Bumper cars

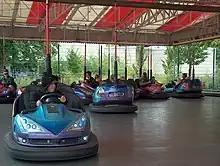
Bumper cars in Kerava, Finland, powered by pole-mounted contact shoes that supply power from a conductive ceiling

Bumper cars or dodgems are the generic names for a type of flat amusement ride consisting of multiple small electrically powered cars which draw power from the floor or ceiling, and which are turned on and off remotely by an operator. They are also known as bumping cars, dodging cars and dashing cars. The first patent for them was filed in 1921.